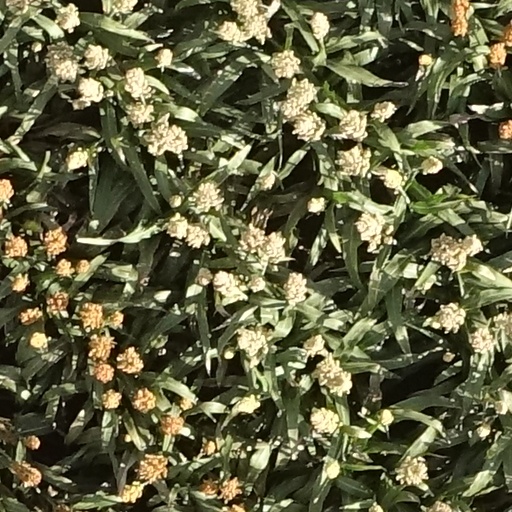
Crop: sorghum